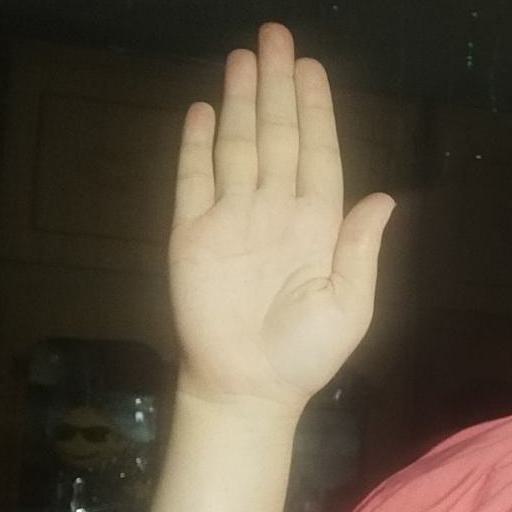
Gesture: stop